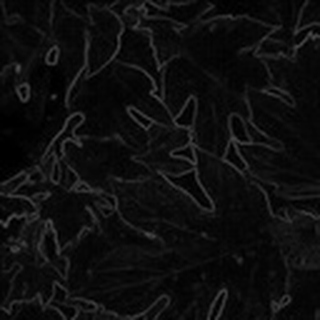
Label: healthy_cotton